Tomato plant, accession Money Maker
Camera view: horizontal (90 deg, fisheye); turntable rotation: 0 degrees
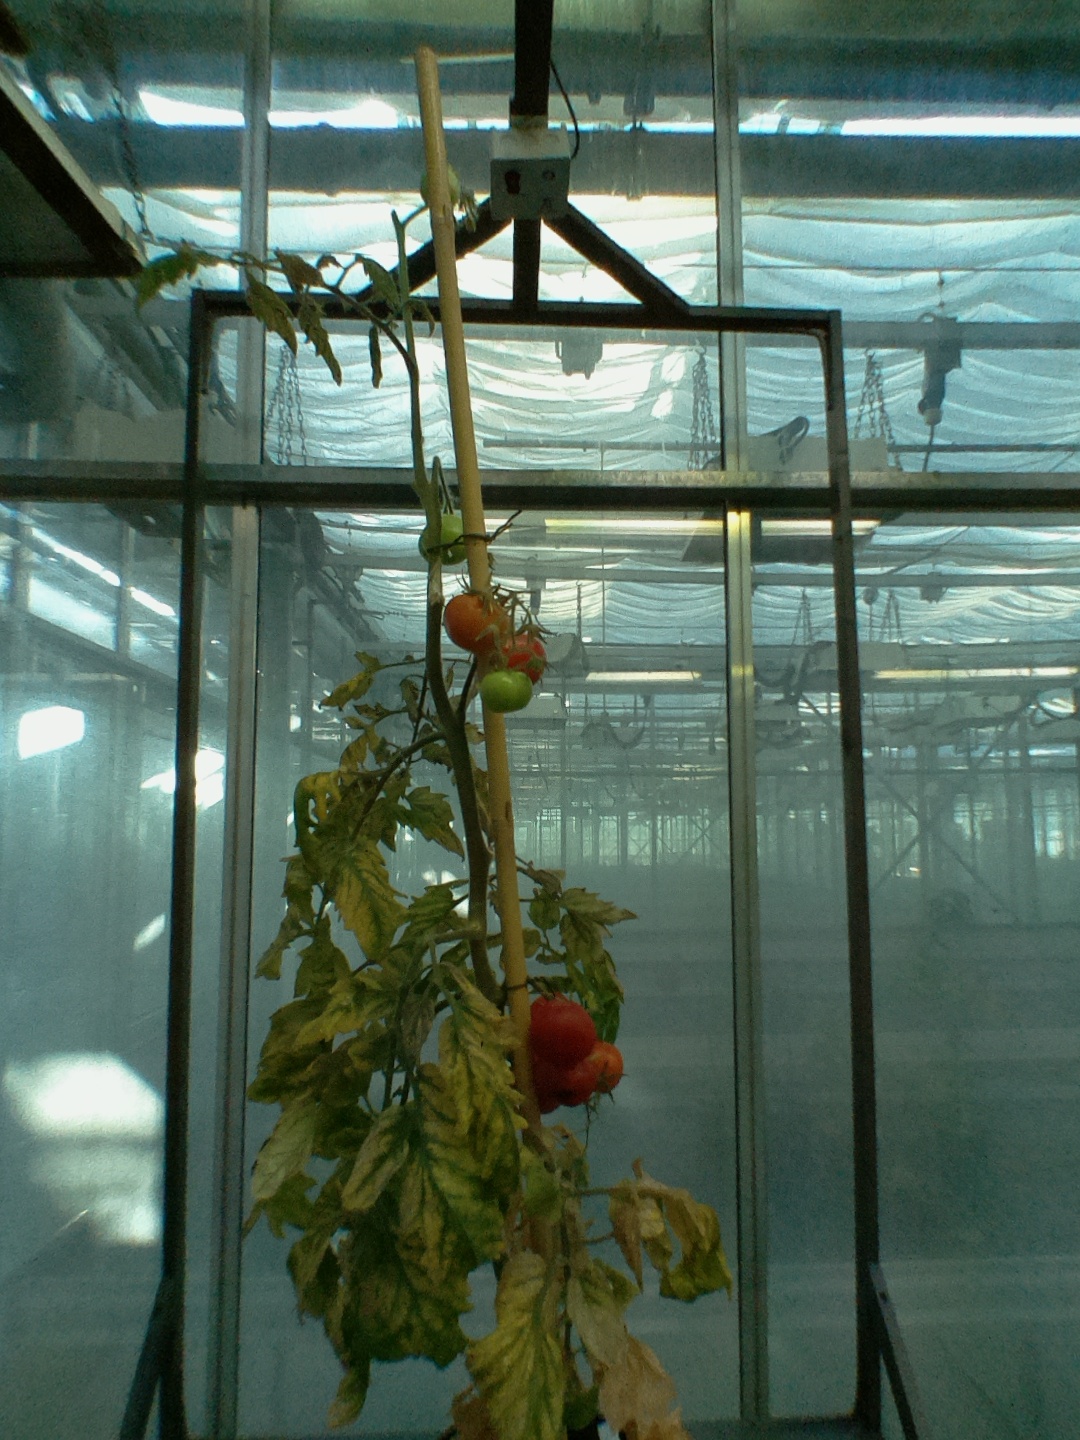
BBCH growth stage 88: 80%-90% of fruits show typical fully ripe color